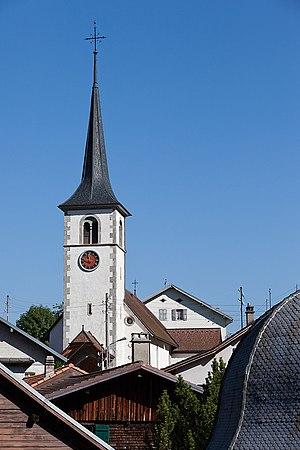
Eglise Saint-Martin à Lessoc (Haut-Intyamon) (FR)
Haut-Intyamon est une commune suisse du canton de Fribourg, située dans le district de la Gruyère.